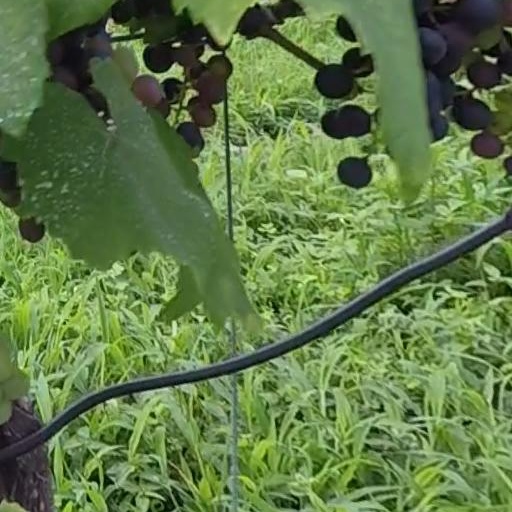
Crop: grape